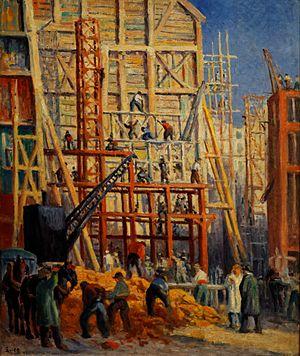
Peinture néo-impressionniste représentant un chantier de construction.
Maximilien Luce, né le 13 mars 1858 et mort le 6 février 1941 à Paris, est un peintre français. Militant libertaire, il produit de nombreuses illustrations engagées politiquement. Il est également graveur, portraitiste et affichiste.